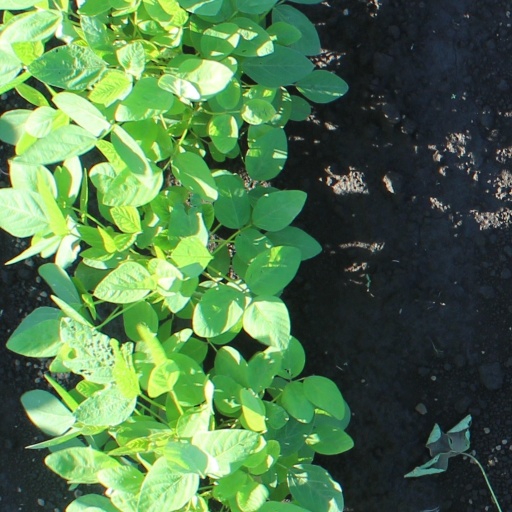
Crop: soybean